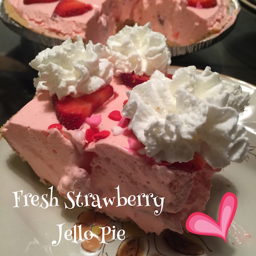
this fresh recipe is not only great for holiday but every other day also .